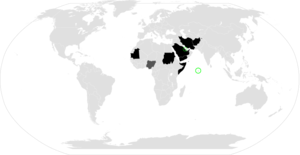
L'apostasie est l'attitude d'une personne, appelée apostat, qui renonce publiquement à une doctrine, une croyance ou une religion.